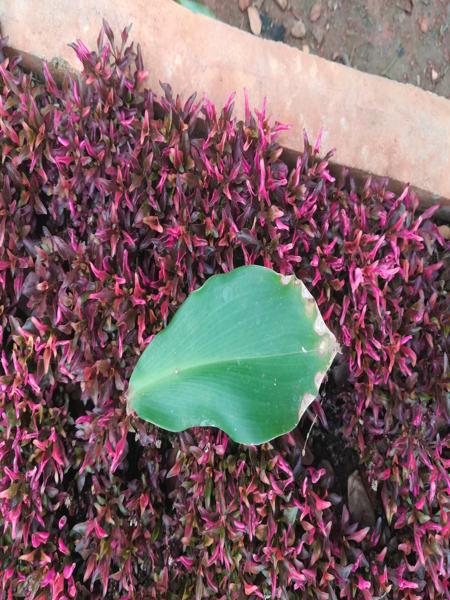
Plant: Insulin